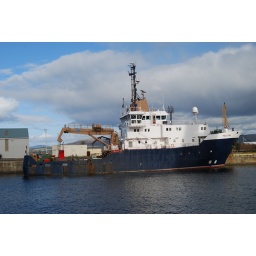
pole star sitting in the james watt dock greenock